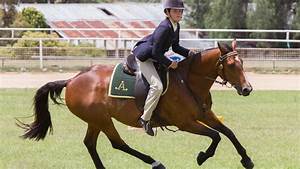
Label: cavallo